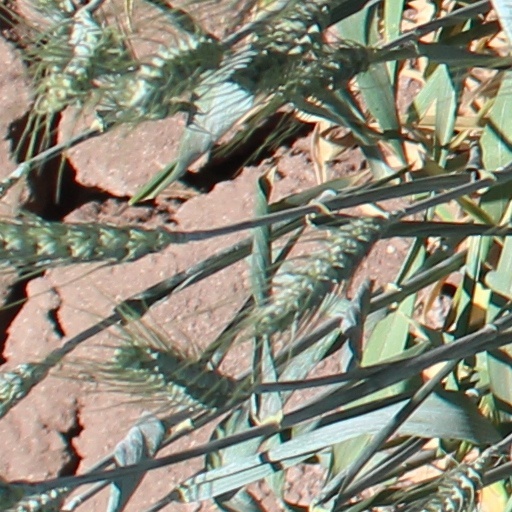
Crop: wheat